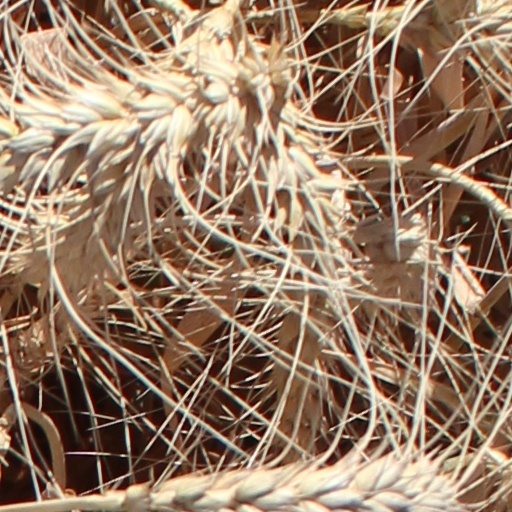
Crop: wheat